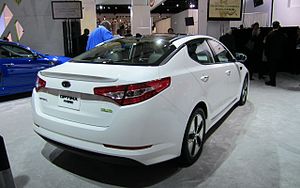
Kia Magentis / Optima (TF, 2010−)
Bagfra
Kia Magentis er en sedan tilhørende den store mellemklasse, produceret af den sydkoreanske bilfabrikant Kia Motors.